University of North Dakota

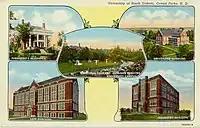
Early 20th century campus scenes

As the university grew, more buildings were constructed on campus and a trolley system was built to connect the growing university to downtown Grand Forks. However, there were several major interruptions in the life of the university. In 1918, UND was the country's hardest-hit single institution by the flu epidemic that killed 1,400 people in North Dakota alone. Later that year, classes were suspended so the campus could become an army base for soldiers during World War I. During the Great Depression, UND provided free housing to students willing to do manual labor on campus. "Camp Depression," as it was called, consisted of railroad cabooses that each housed eight male students. "Camp Depression" students did not get regular meals from the cafeteria and had to be satisfied with free leftovers. However, Grand Forks citizens often opened their homes and kitchen tables to many of these young men.